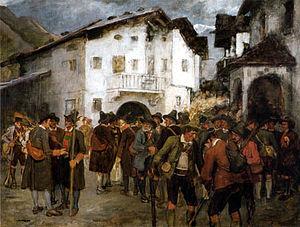
Franz Defregger, né le 30 avril 1835 dans le Tyrol-Oriental à Ederhof et mort le 2 janvier 1921 à Munich, est un peintre austro-bavarois de l'école de Munich spécialiste de la peinture de genre et de la peinture d'histoire.
La rébellion tyrolienne est un soulèvement contre-révolutionnaire de paysans de la province du Tyrol contre le royaume de Bavière, vassal de l'Empire français. Vaincu en 1805, l'Empire d'Autriche cède le Tyrol à la Bavière ; cependant, la politique anticléricale et centralisatrice du nouveau régime provoque l'hostilité de la majeure partie de la population tyrolienne. En 1809, soutenus par Vienne, les paysans se rebellent. Menés par Andreas Hofer ils remportent plusieurs victoires et repoussent plusieurs offensives françaises et bavaroises avant d'être finalement vaincus au bout de plusieurs mois.